Nadey Hakim

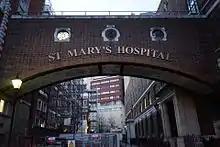
St Mary's hospital in london

In 1995, he performed London's first pancreas transplantation at St Mary's Hospital and began the first pancreas transplant programme in South East England.